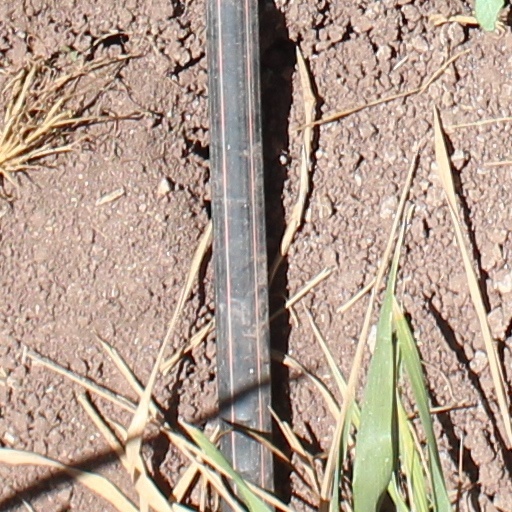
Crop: wheat